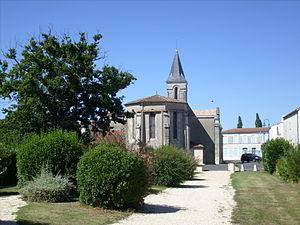
L'église d'Etaules vue depuis le square de Kembs
Étaules est une commune du Sud-Ouest de la France, située dans le département de la Charente-Maritime et la région Nouvelle-Aquitaine. Ses habitants sont appelés les Étaulais et les Étaulaises.